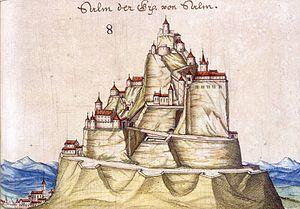
Croquis du château de Salm en 1589.